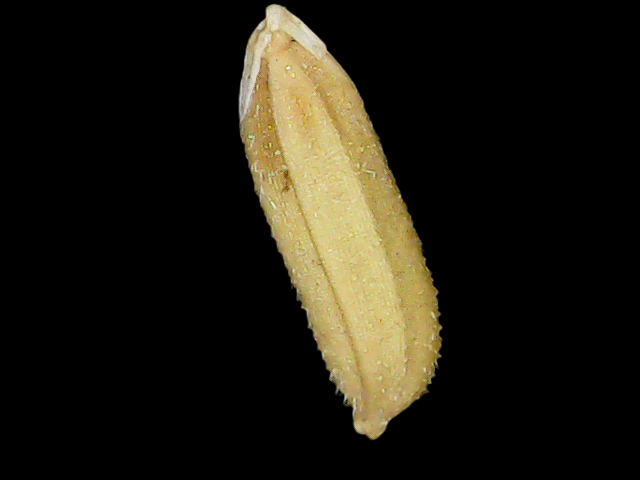
Rice variety: Binadhan16